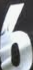
Number: 6